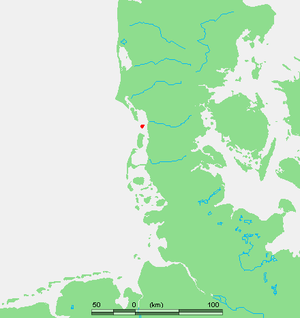
Mandø
Mandøs beliggenhed
"Mandø er en 7,63 km² stor dansk tidevandsø i Vadehavet mellem Rømø og Fanø. Den havde i 2018 40 indbyggere. ""Låningsvejen"" forbinder Mandø med Vester Vedsted i Jylland. Øen udgør Mandø Sogn. 1970 blev Mandø Kommune optaget i Ribe Kommune og blev dermed fra 2007 en del af Esbjerg Kommune. Mandø har status som vildt- og naturreservat. Sydvest for øen ligger højsandet Koresand. Et højsand er et område, der som regel ikke er oversvømmet ved højvande. Mandø har altid hørt til Danmark. Fra 1864 – 1920 gik statsgrænsen mellem Mandø og Rømø. Afstanden fra Vester Vedsted på fastlandet til Mandø by er 11 km, heraf ca. 6 km gennem Vadehavet.